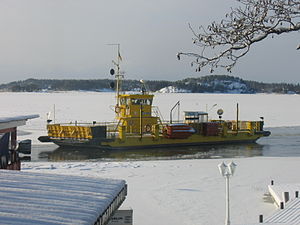
Skærgårdshavet / Økonomi og kommunikation
En færge om vinteren
Skærgårdshavet er en øgruppe i Østersøen, mellem Bottenhavet og Finskebugten, og mellem Åland og det finske fastland. Det er den mest ørige øgruppe i verden, selv om de fleste øer er små og dækker et lille areal.